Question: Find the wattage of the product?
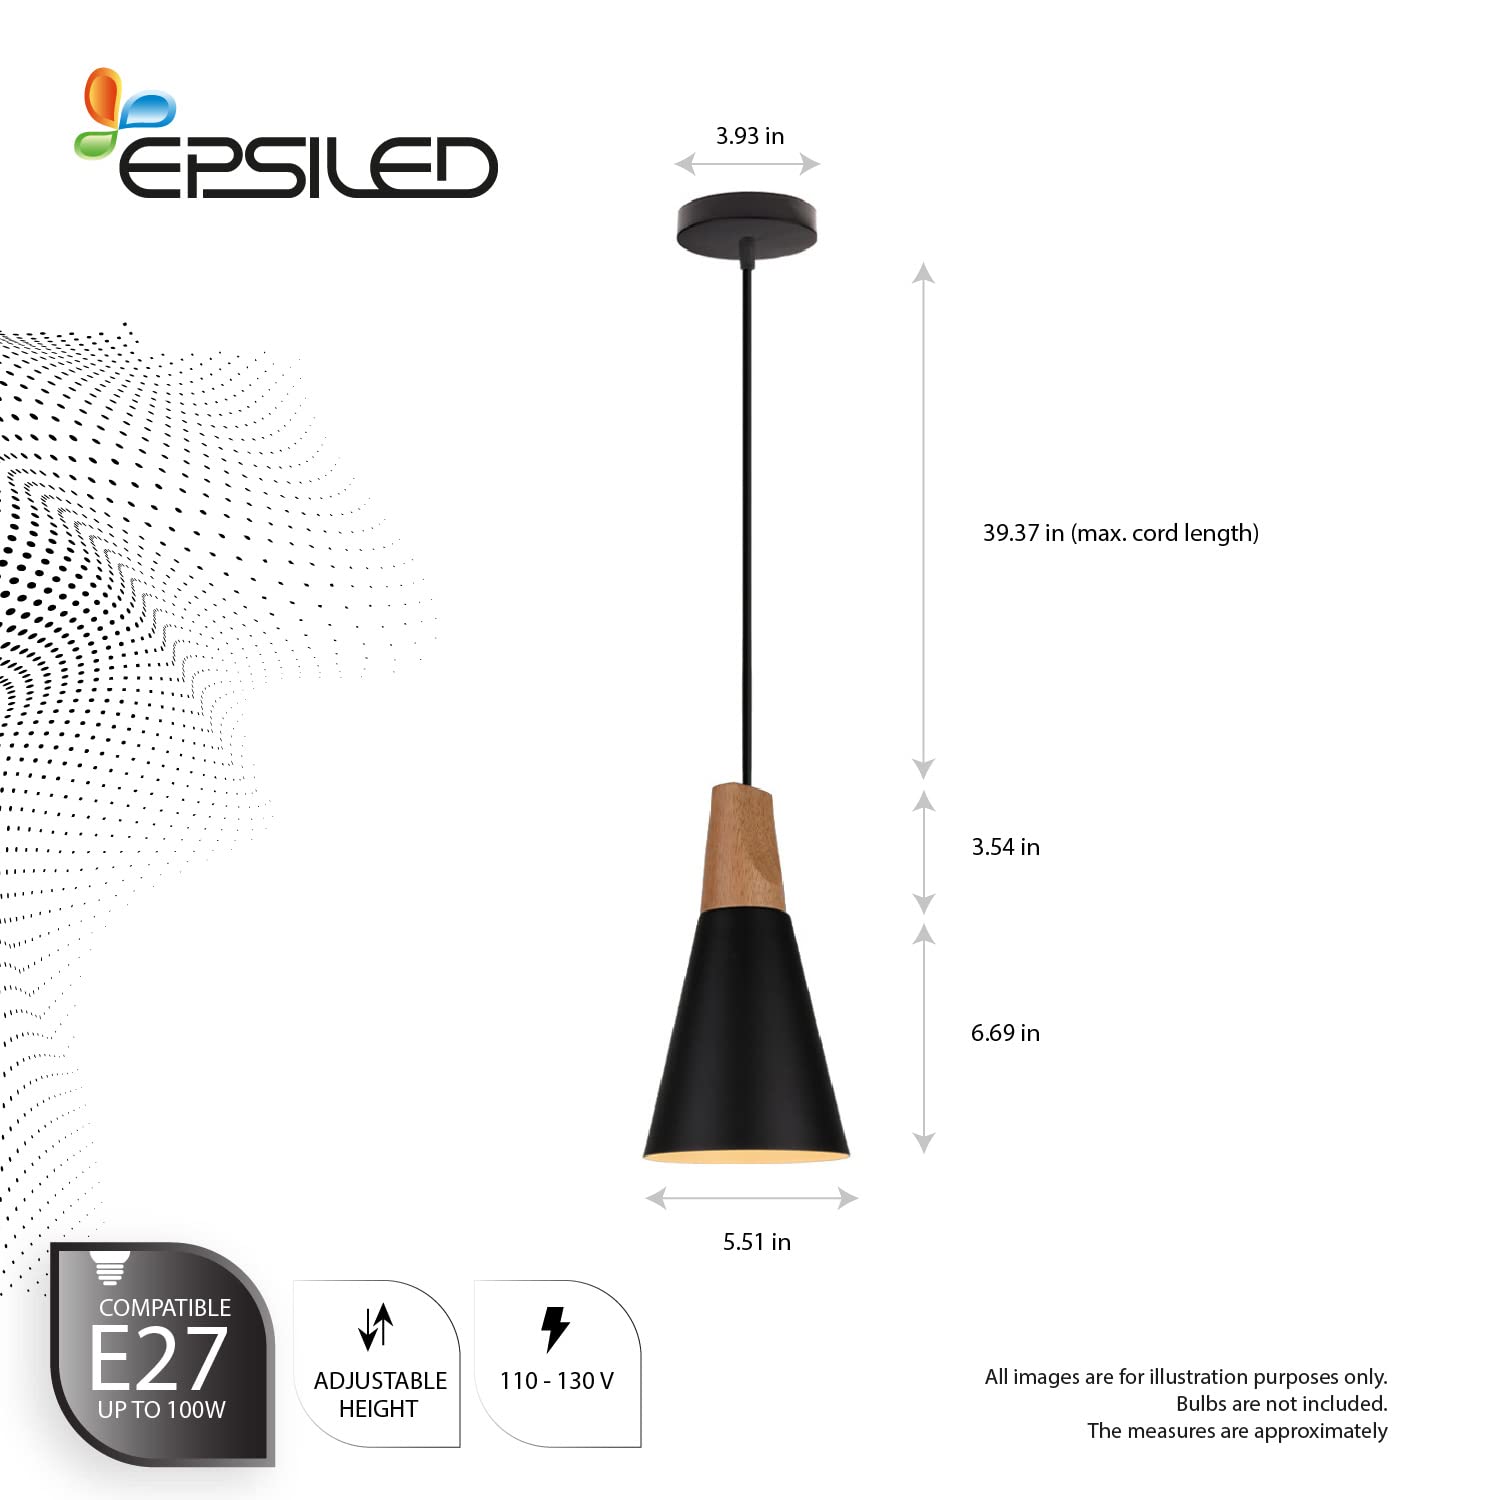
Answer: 100.0 watt